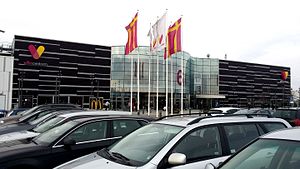
Väla centrum
Väla centrum
Väla centrum er et svensk indkøbscenter i udkanten af byen Ödåkra, ca. 7-8 km nordøst for Helsingborgs centrum. Målt på omsætning er indkøbscentret det fjerde største i Sverige.